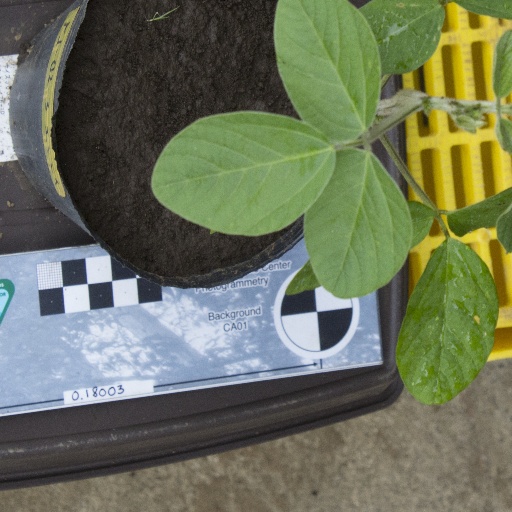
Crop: soybean